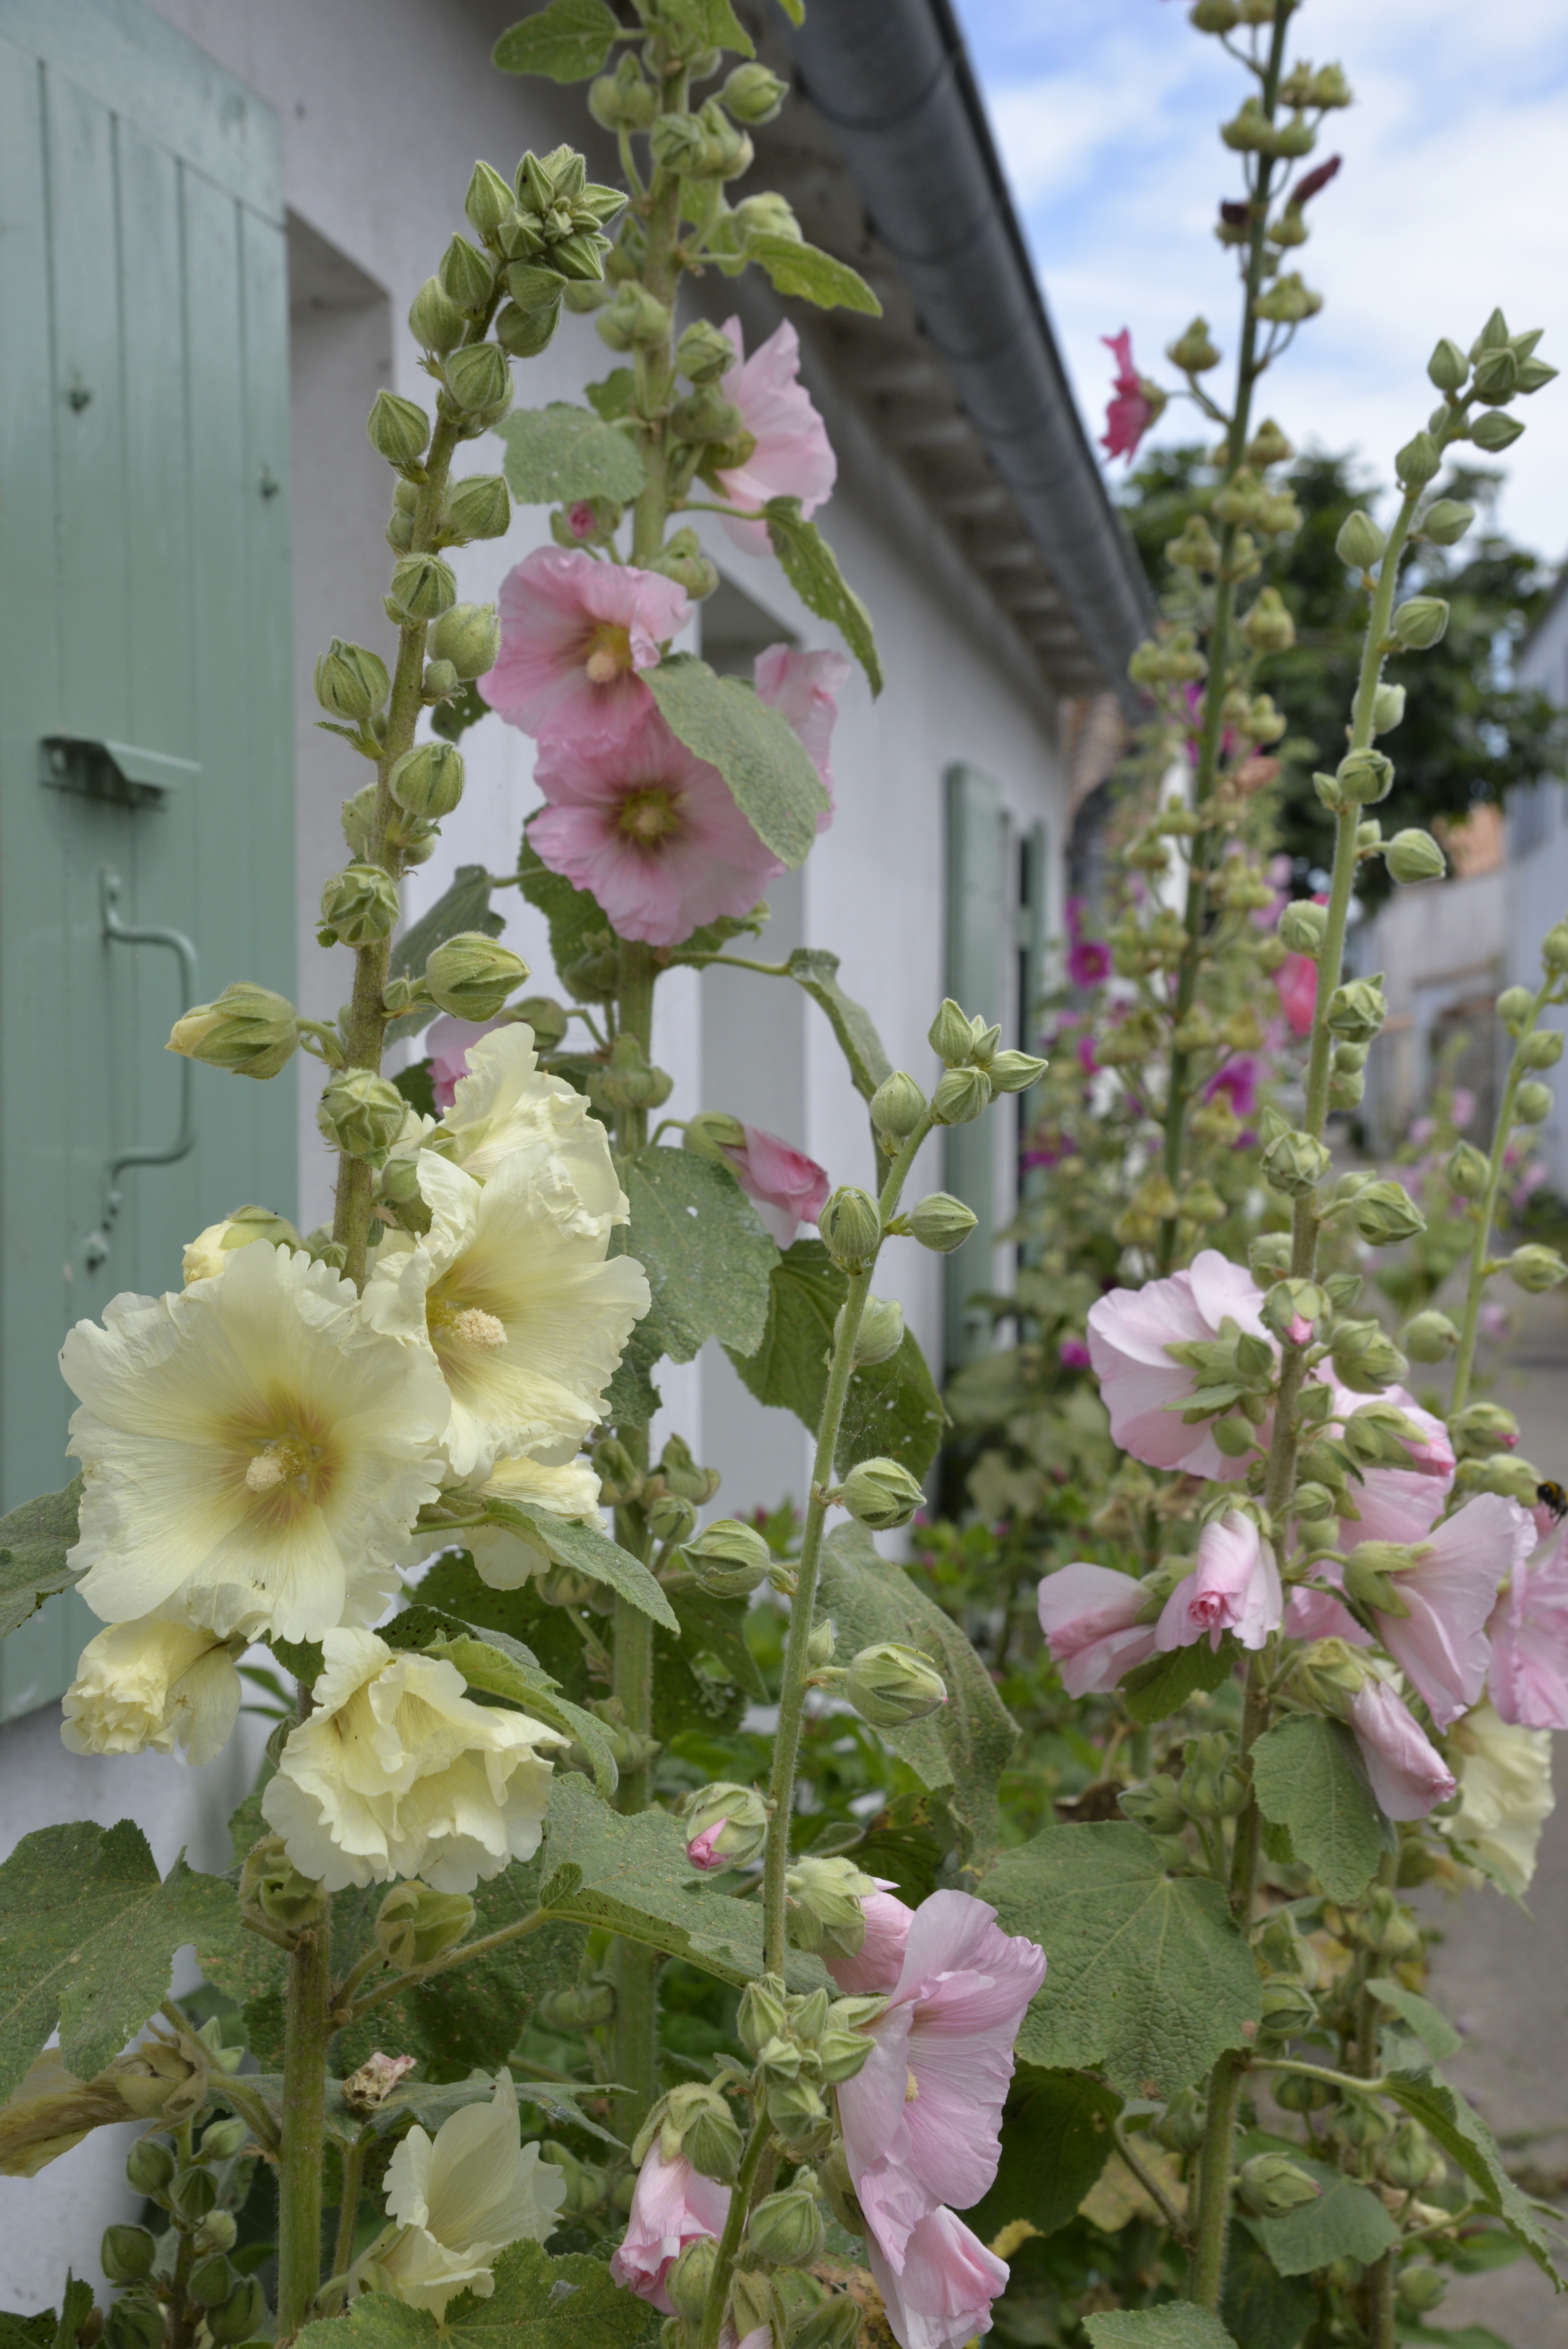
blossom, plant, flower, botany, flora, flowers, floristry, digitalis, hollyhocks, flowering plant, yellow hollyhocks, pink hollyhocks, land plant